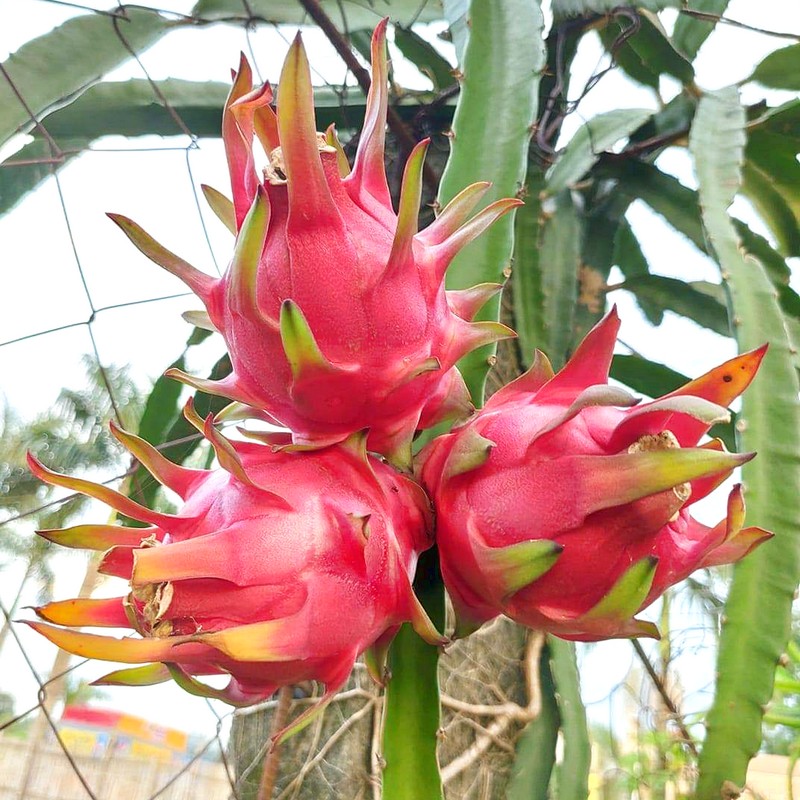
Label: Fresh Dragon Fruit